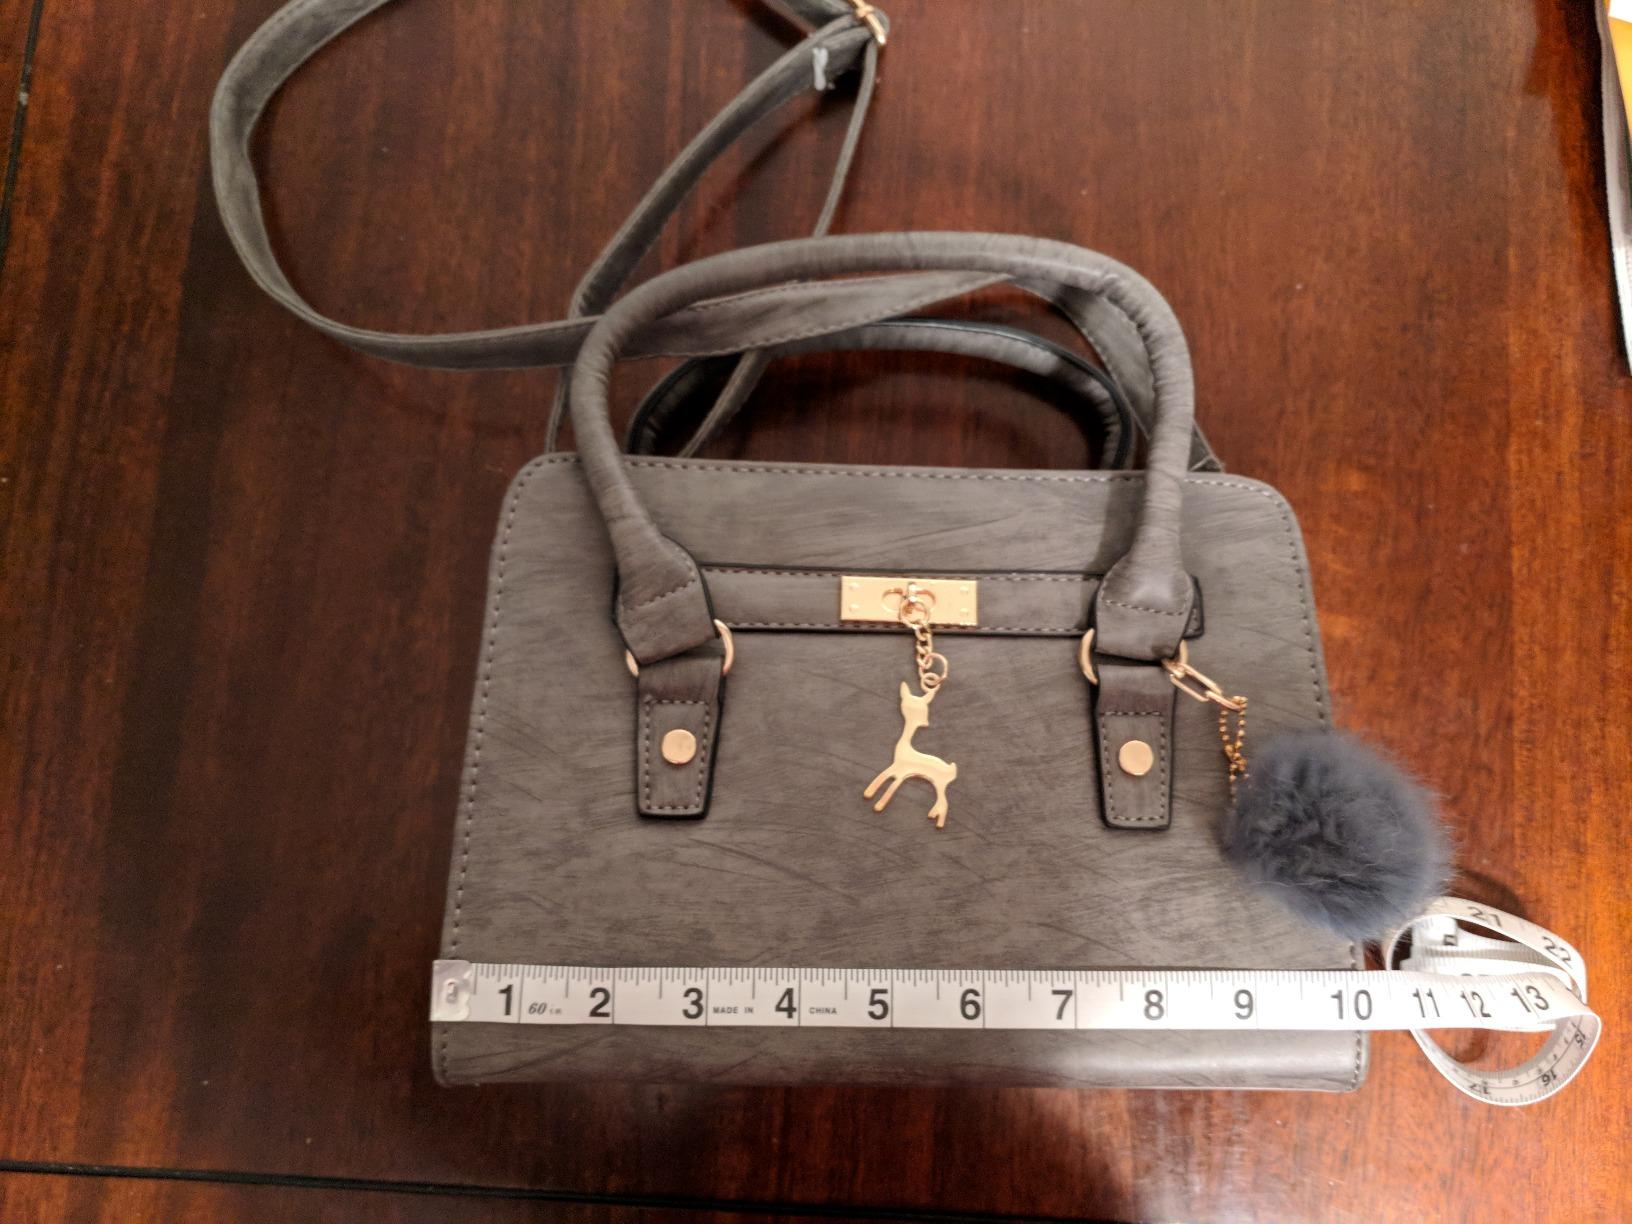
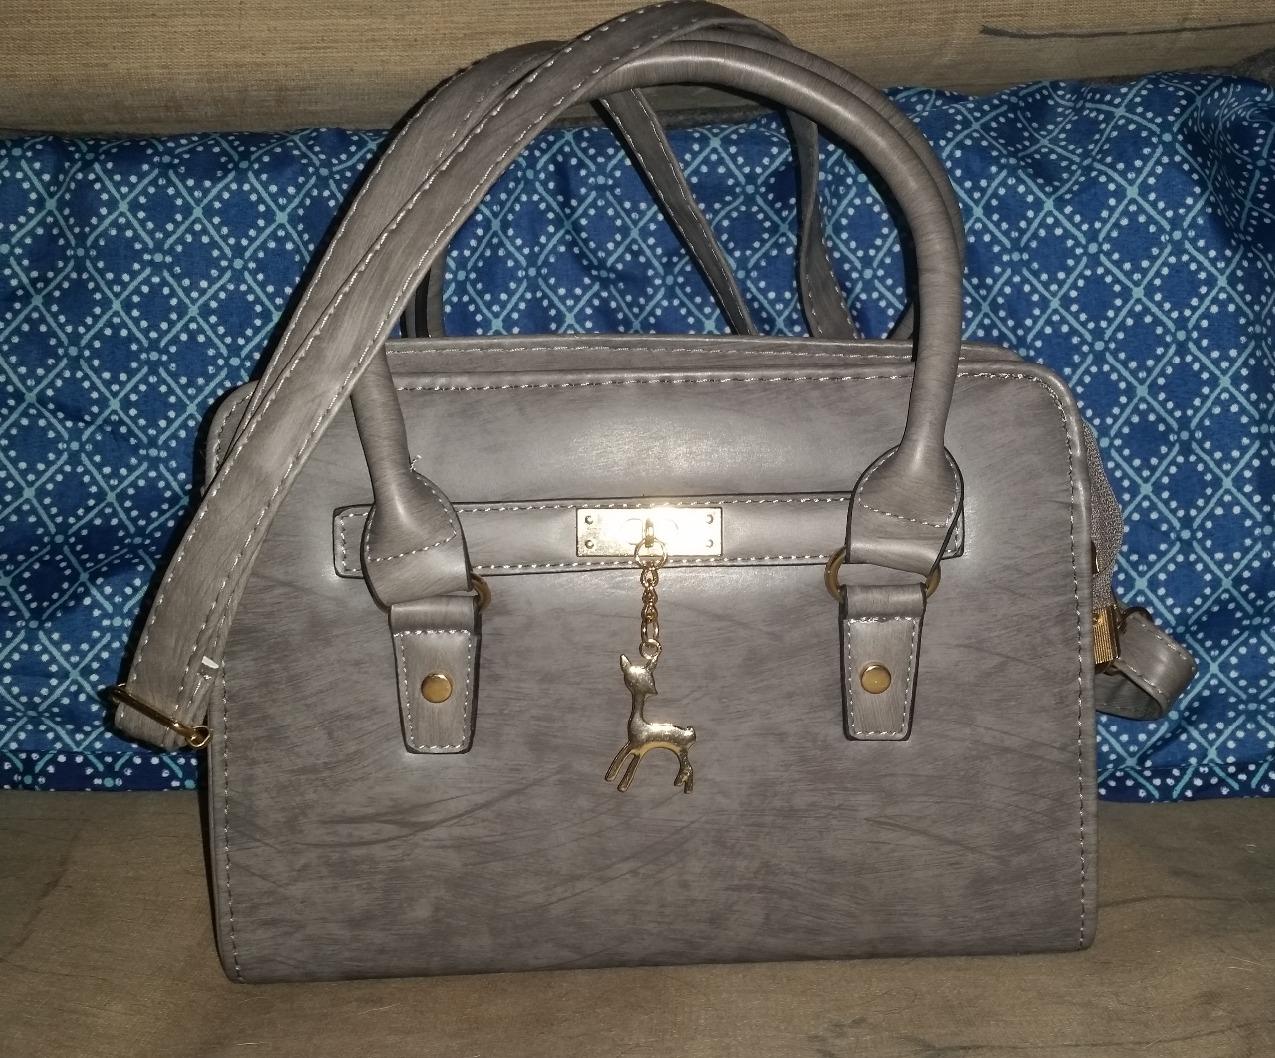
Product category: accessories_handbag
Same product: yes